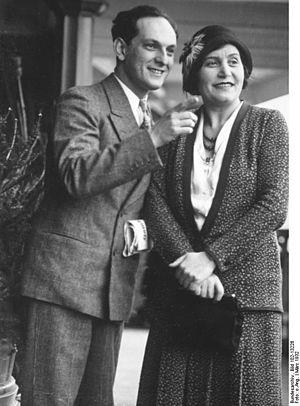
Joseph Schildkraut est un acteur américain d'origine autrichienne né le 22 mars 1896 à Vienne, mort le 21 janvier 1964 à New York.